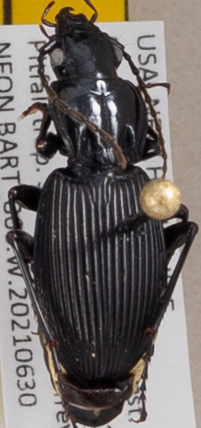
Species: Pterostichus lachrymosus
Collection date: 2021-06-30
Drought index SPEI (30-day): -1.814
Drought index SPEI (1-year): -1.28
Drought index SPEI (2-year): -0.968